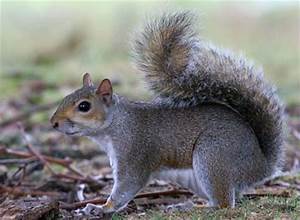
Label: squirrel